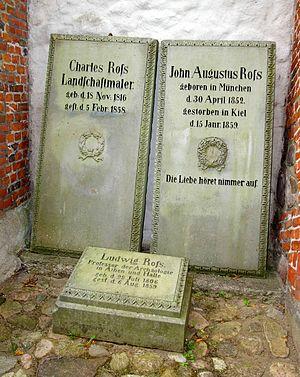
Ludwig Ross était un archéologue allemand.